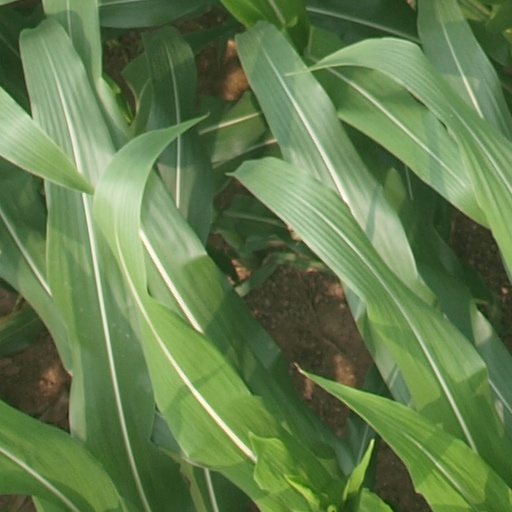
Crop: maize; corn